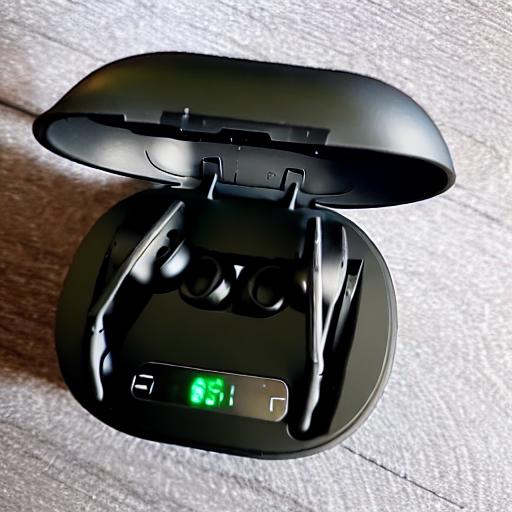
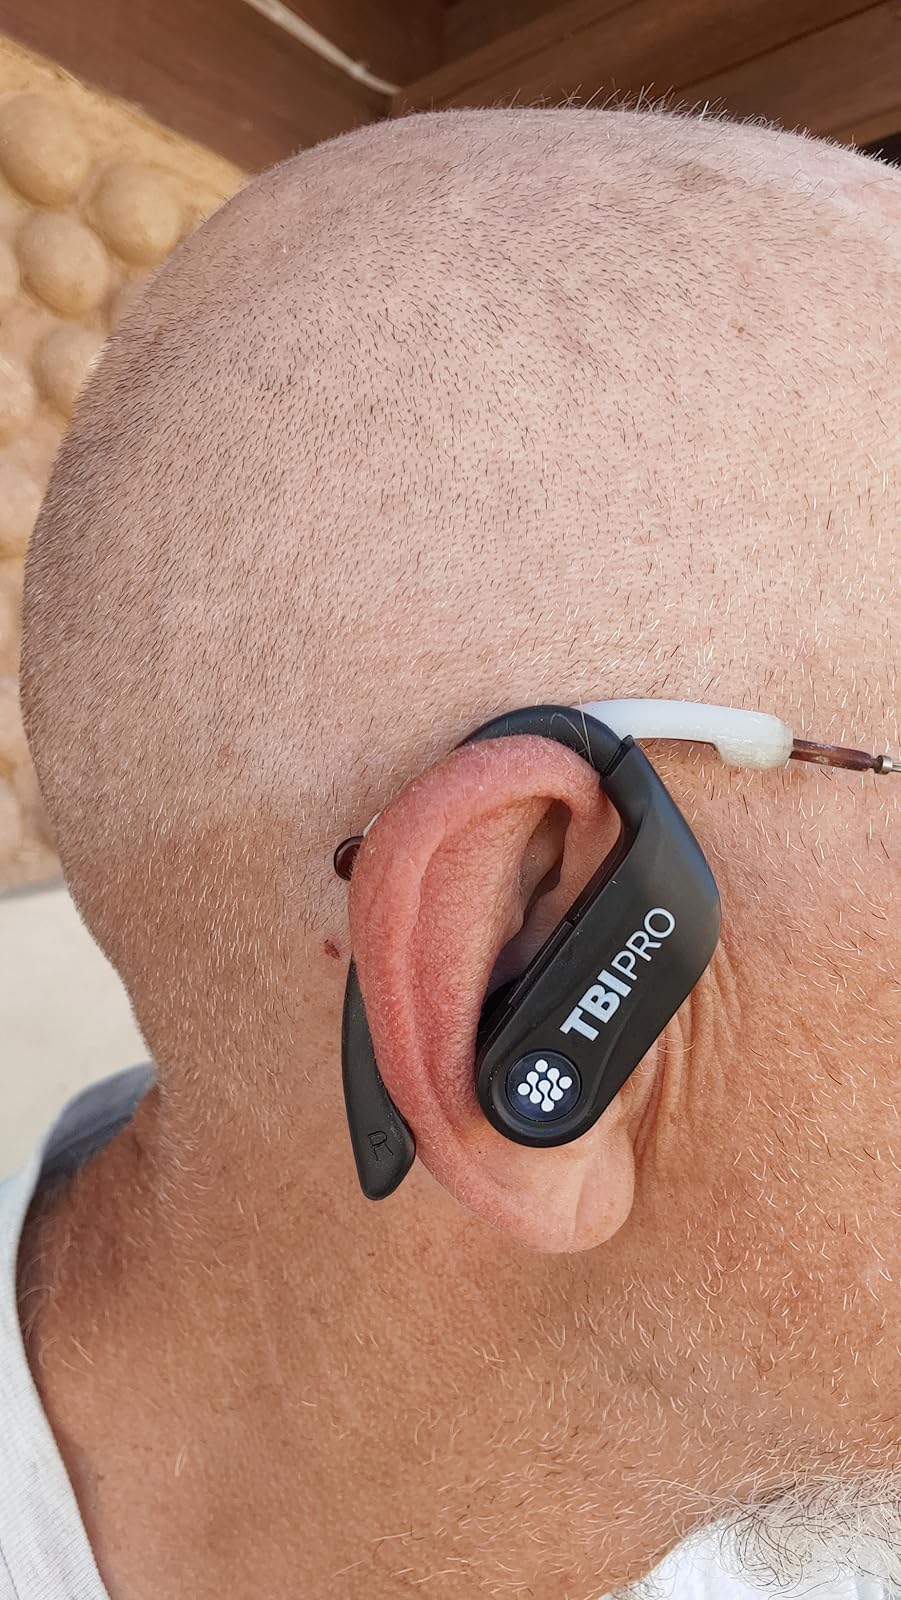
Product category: earbuds
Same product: no